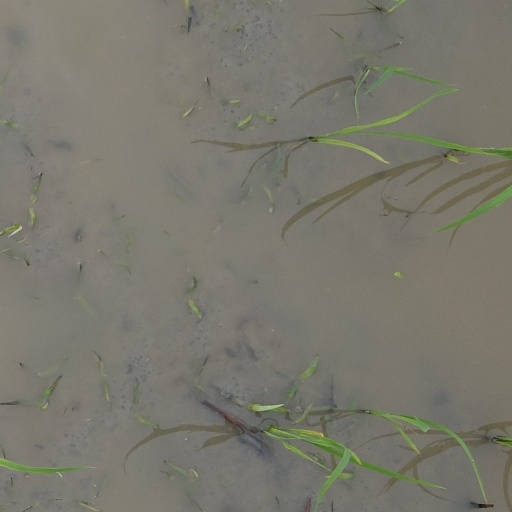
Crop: rice